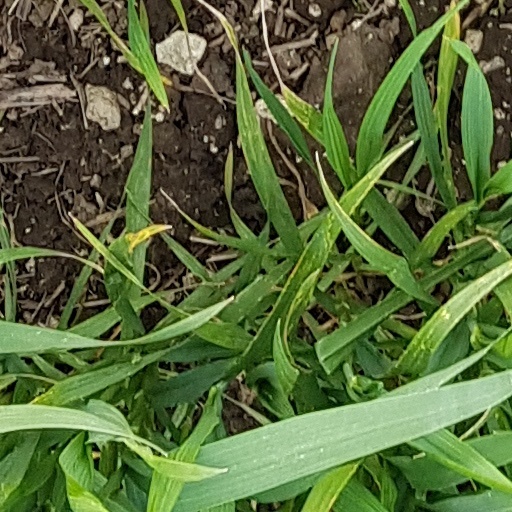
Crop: wheat